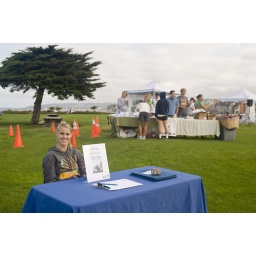
Mission Beach, San Diego, California; 2008 California Coastal Cleanup Day, Mission Beach Media Sight, San Diego Coastkeeper media sign in table